Sky position (RA, Dec in degrees): 183.156, 2.086
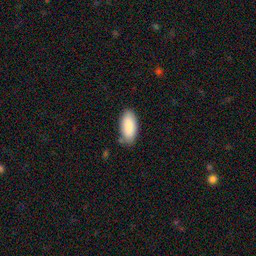
Galaxy morphology: In-between Round Smooth Galaxies